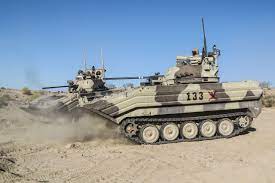
Label: BMP